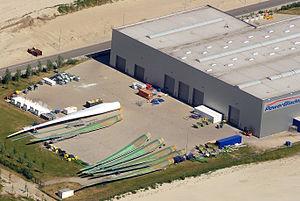
Senvion SE était une société anonyme allemande dans le domaine de l'énergie éolienne. Elle concentrait ses activités sur la vente et la production d'éoliennes. La société s'est déclarée en défaut de paiement le 8 avril 2019. Le 28 août de la même année, elle annonçait l'échec des démarches visant à trouver un repreneur global pour ses activités.